Kansas State Wildcats

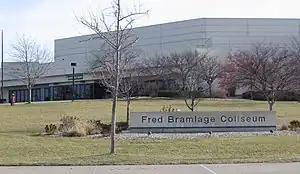
Bramlage Coliseum

Athletics at Kansas State University are administered by the University's Department of Intercollegiate Athletics. The department is headed by the Athletic Director.